Yorkdale Shopping Centre

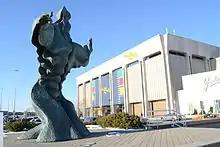
The "Universal Man" statue was relocated from the base of the CN Tower to the west parking lot of Yorkdale in 1994.

In 1984, Yorkdale expanded with 75 new stores bringing an additional to the mall. It expanded again in 1986 to reach , having now more than doubled its number of stores from when it first opened.